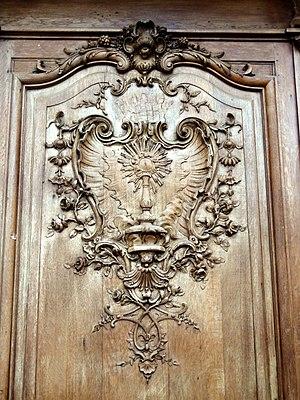
L'église Saint-Pierre-et-Saint-Paul est une église catholique paroissiale située à Baron, en France. Son clocher avec une flèche en pierre haute de 45 m date du XVᵉ siècle. L'église proprement dite a été édifiée entièrement au XVIᵉ siècle dans le style gothique flamboyant, et présente une rare homogénéité, encore plus à l'intérieur qu'à l'extérieur. La façade principale est celle du sud, et l'élément le plus soigné est le croisillon sud qui comporte le portail. Il n'y a pas de fenêtres hautes : les murs hauts de la nef et du chœur sont nus au-dessus des grandes arcades. L'intérieur est très sobre : il n'y a pas un seul chapiteau, et les moulures se concentrent sur les piles ondulées et les grandes arcades, mais les lignes claires et l'harmonie des proportions créent une impression d'élégance, soulignée par les boiseries du XVIIIᵉ siècle provenant de l'abbaye de Chaalis. L'église a été classée très tôt au titre des monuments historiques par liste de 1840, et se trouve ainsi parmi les treize tout premiers monuments historiques du département de l'Oise. Elle est aujourd'hui affiliée à la paroisse Notre-Dame-de-la-Visitation du Haudouin.